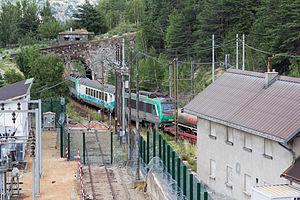
Le tunnel ferroviaire du Fréjus relie, à une altitude moyenne de 1 123 m, Modane dans la vallée de la Maurienne et Bardonnèche dans le haut val de Suse, sur la ligne de Culoz à Modane pour la partie française et sur la ligne du Fréjus pour la partie italienne.